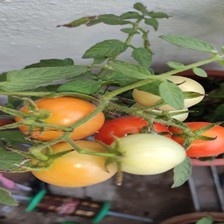
Label: tomato